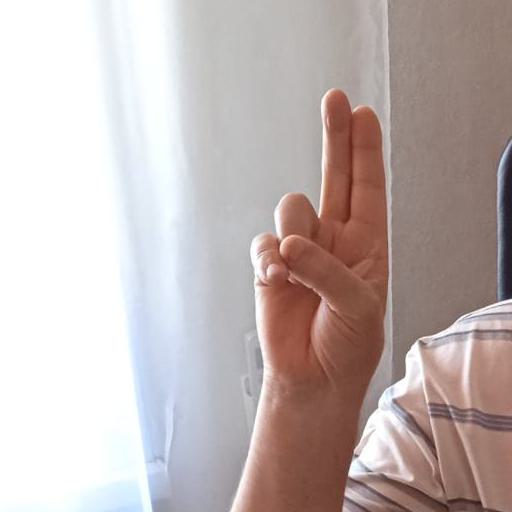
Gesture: two_up